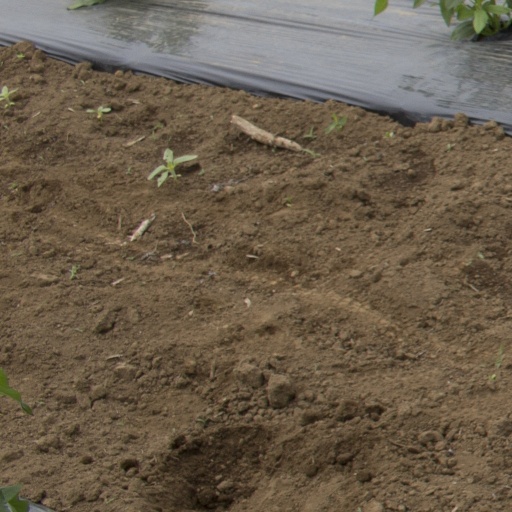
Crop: Jerusalem artichoke